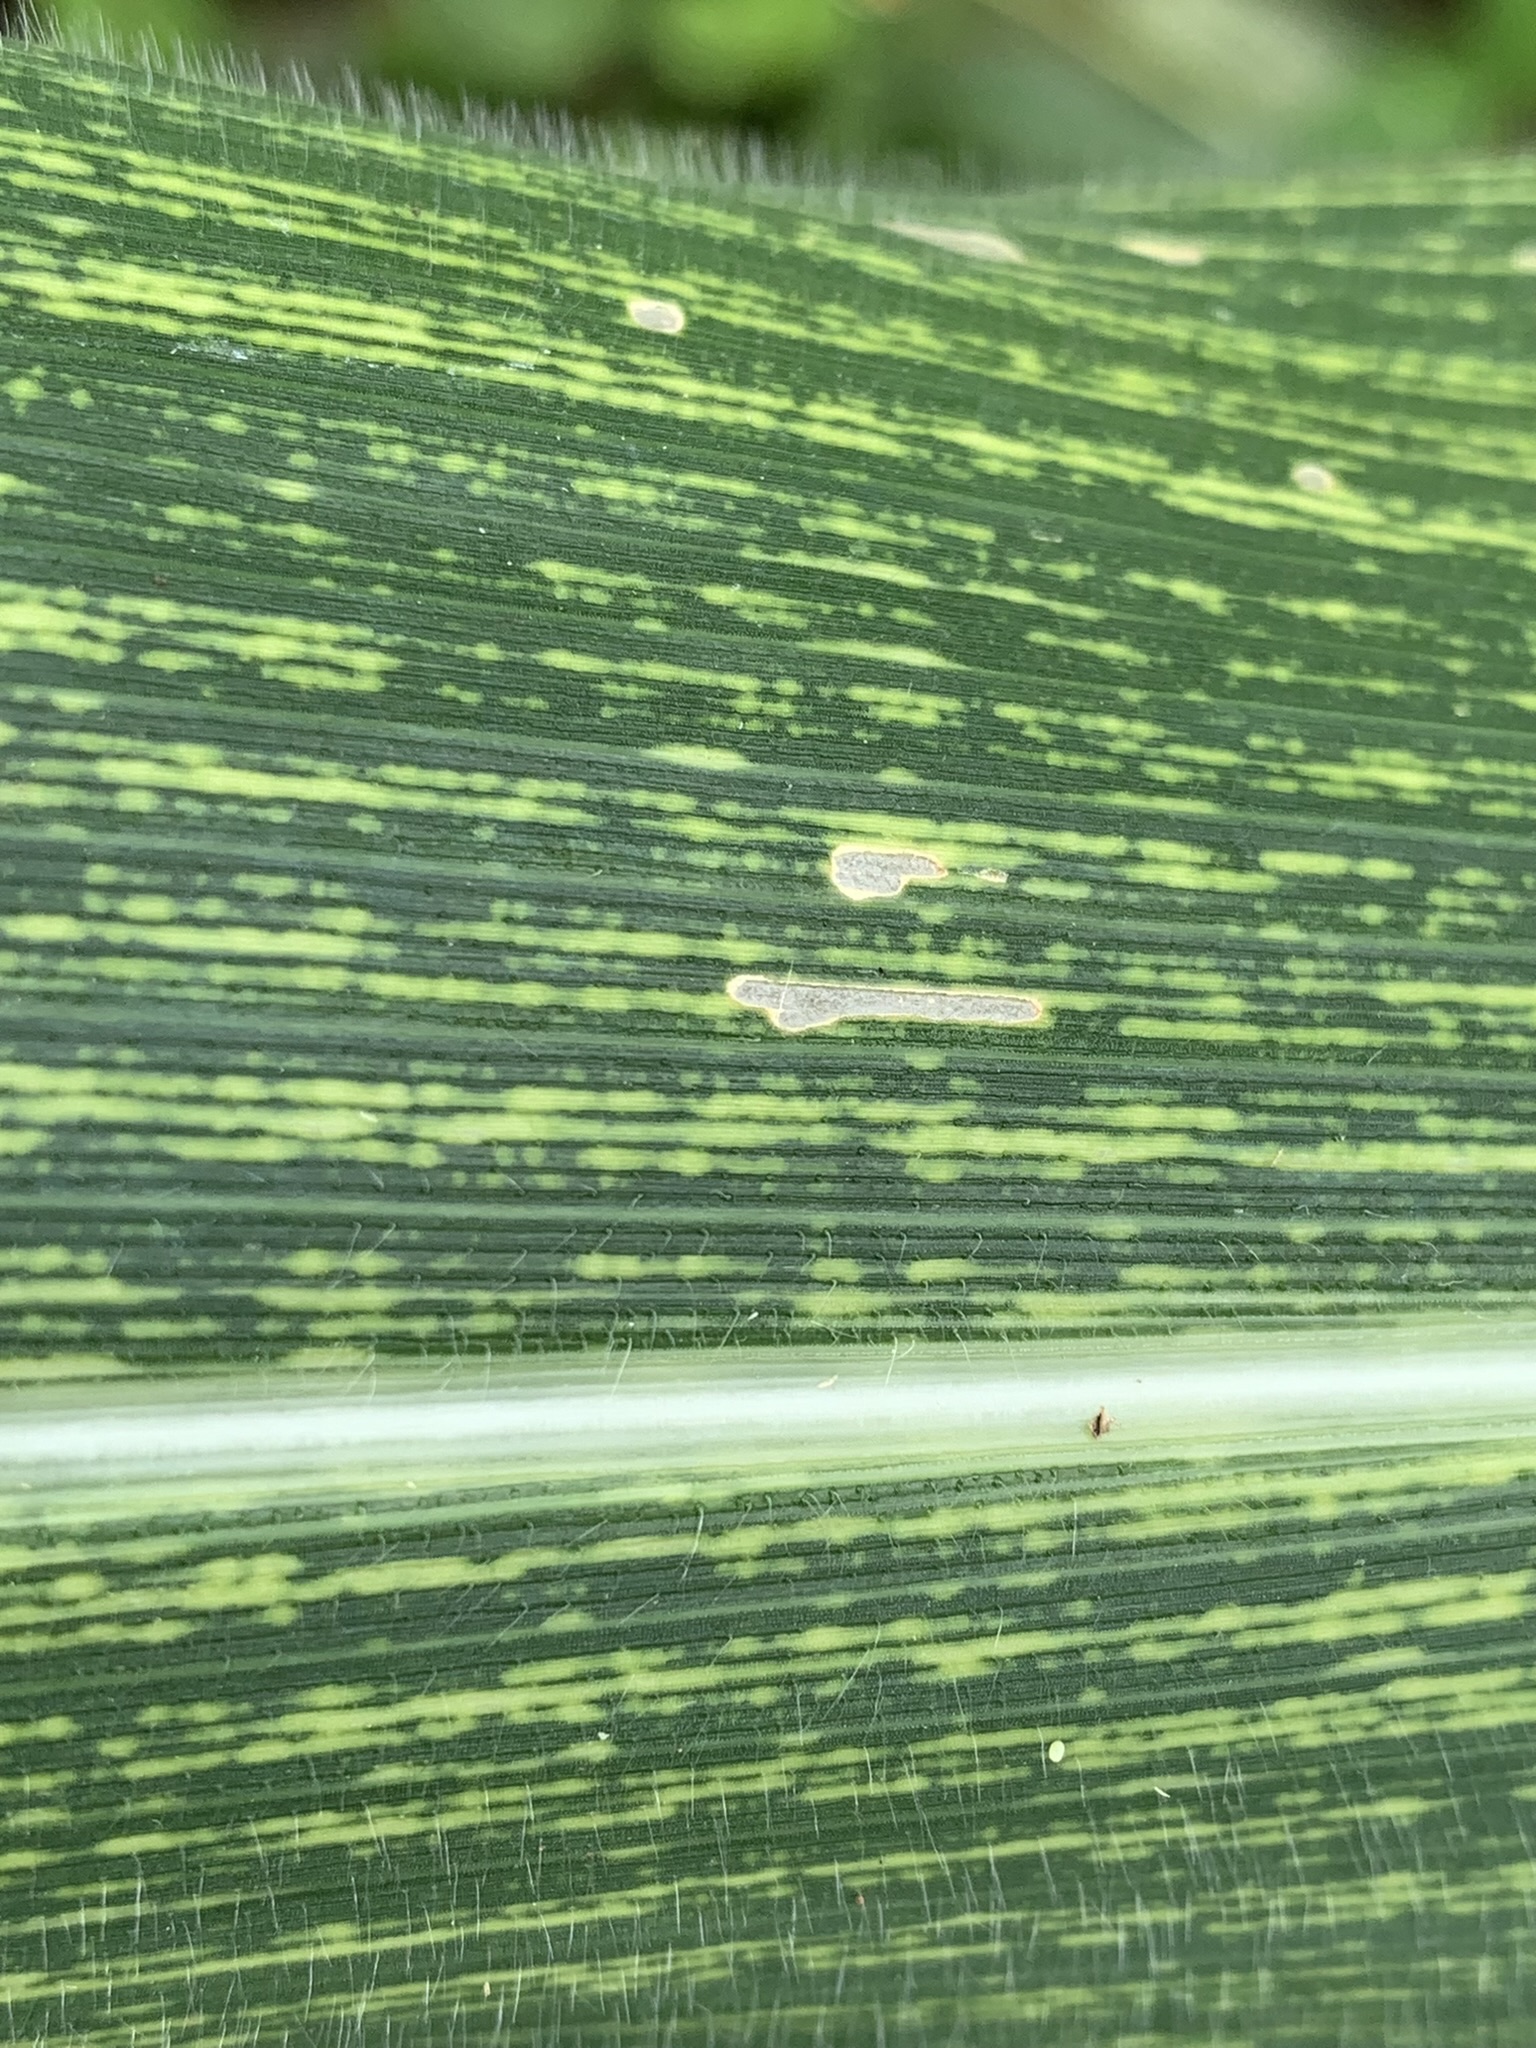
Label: MSV